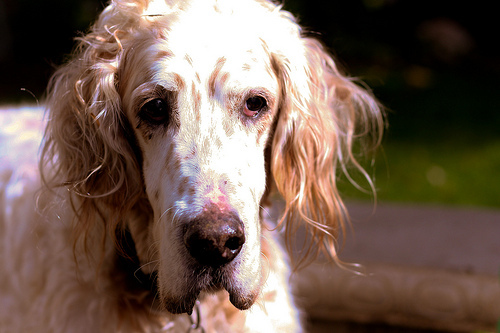
Animal: dog
Breed: english setter